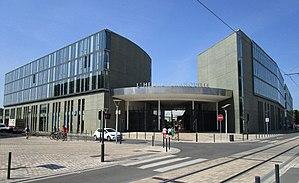
Le centre commercial de l'Heure tranquille, dans le quartier des Deux-Lions, à Tours.
Les Deux-Lions ou 2 Lions est un quartier situé dans le sud de la ville de Tours, en France. Son développement est initié au début des années 1990 sous le dernier mandat de Jean Royer et est toujours en cours à la fin des années 2010. Il accueille au début surtout des établissements d'enseignement supérieur, Polytech'Tours et l'UFR de droit de l'Université de Tours, puis des divertissements et un important centre commercial en 2009. Les logements se développent progressivement, puis des zones sont destinées à l'implantation d'entreprises.